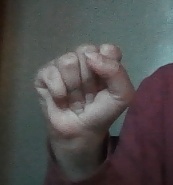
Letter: saad